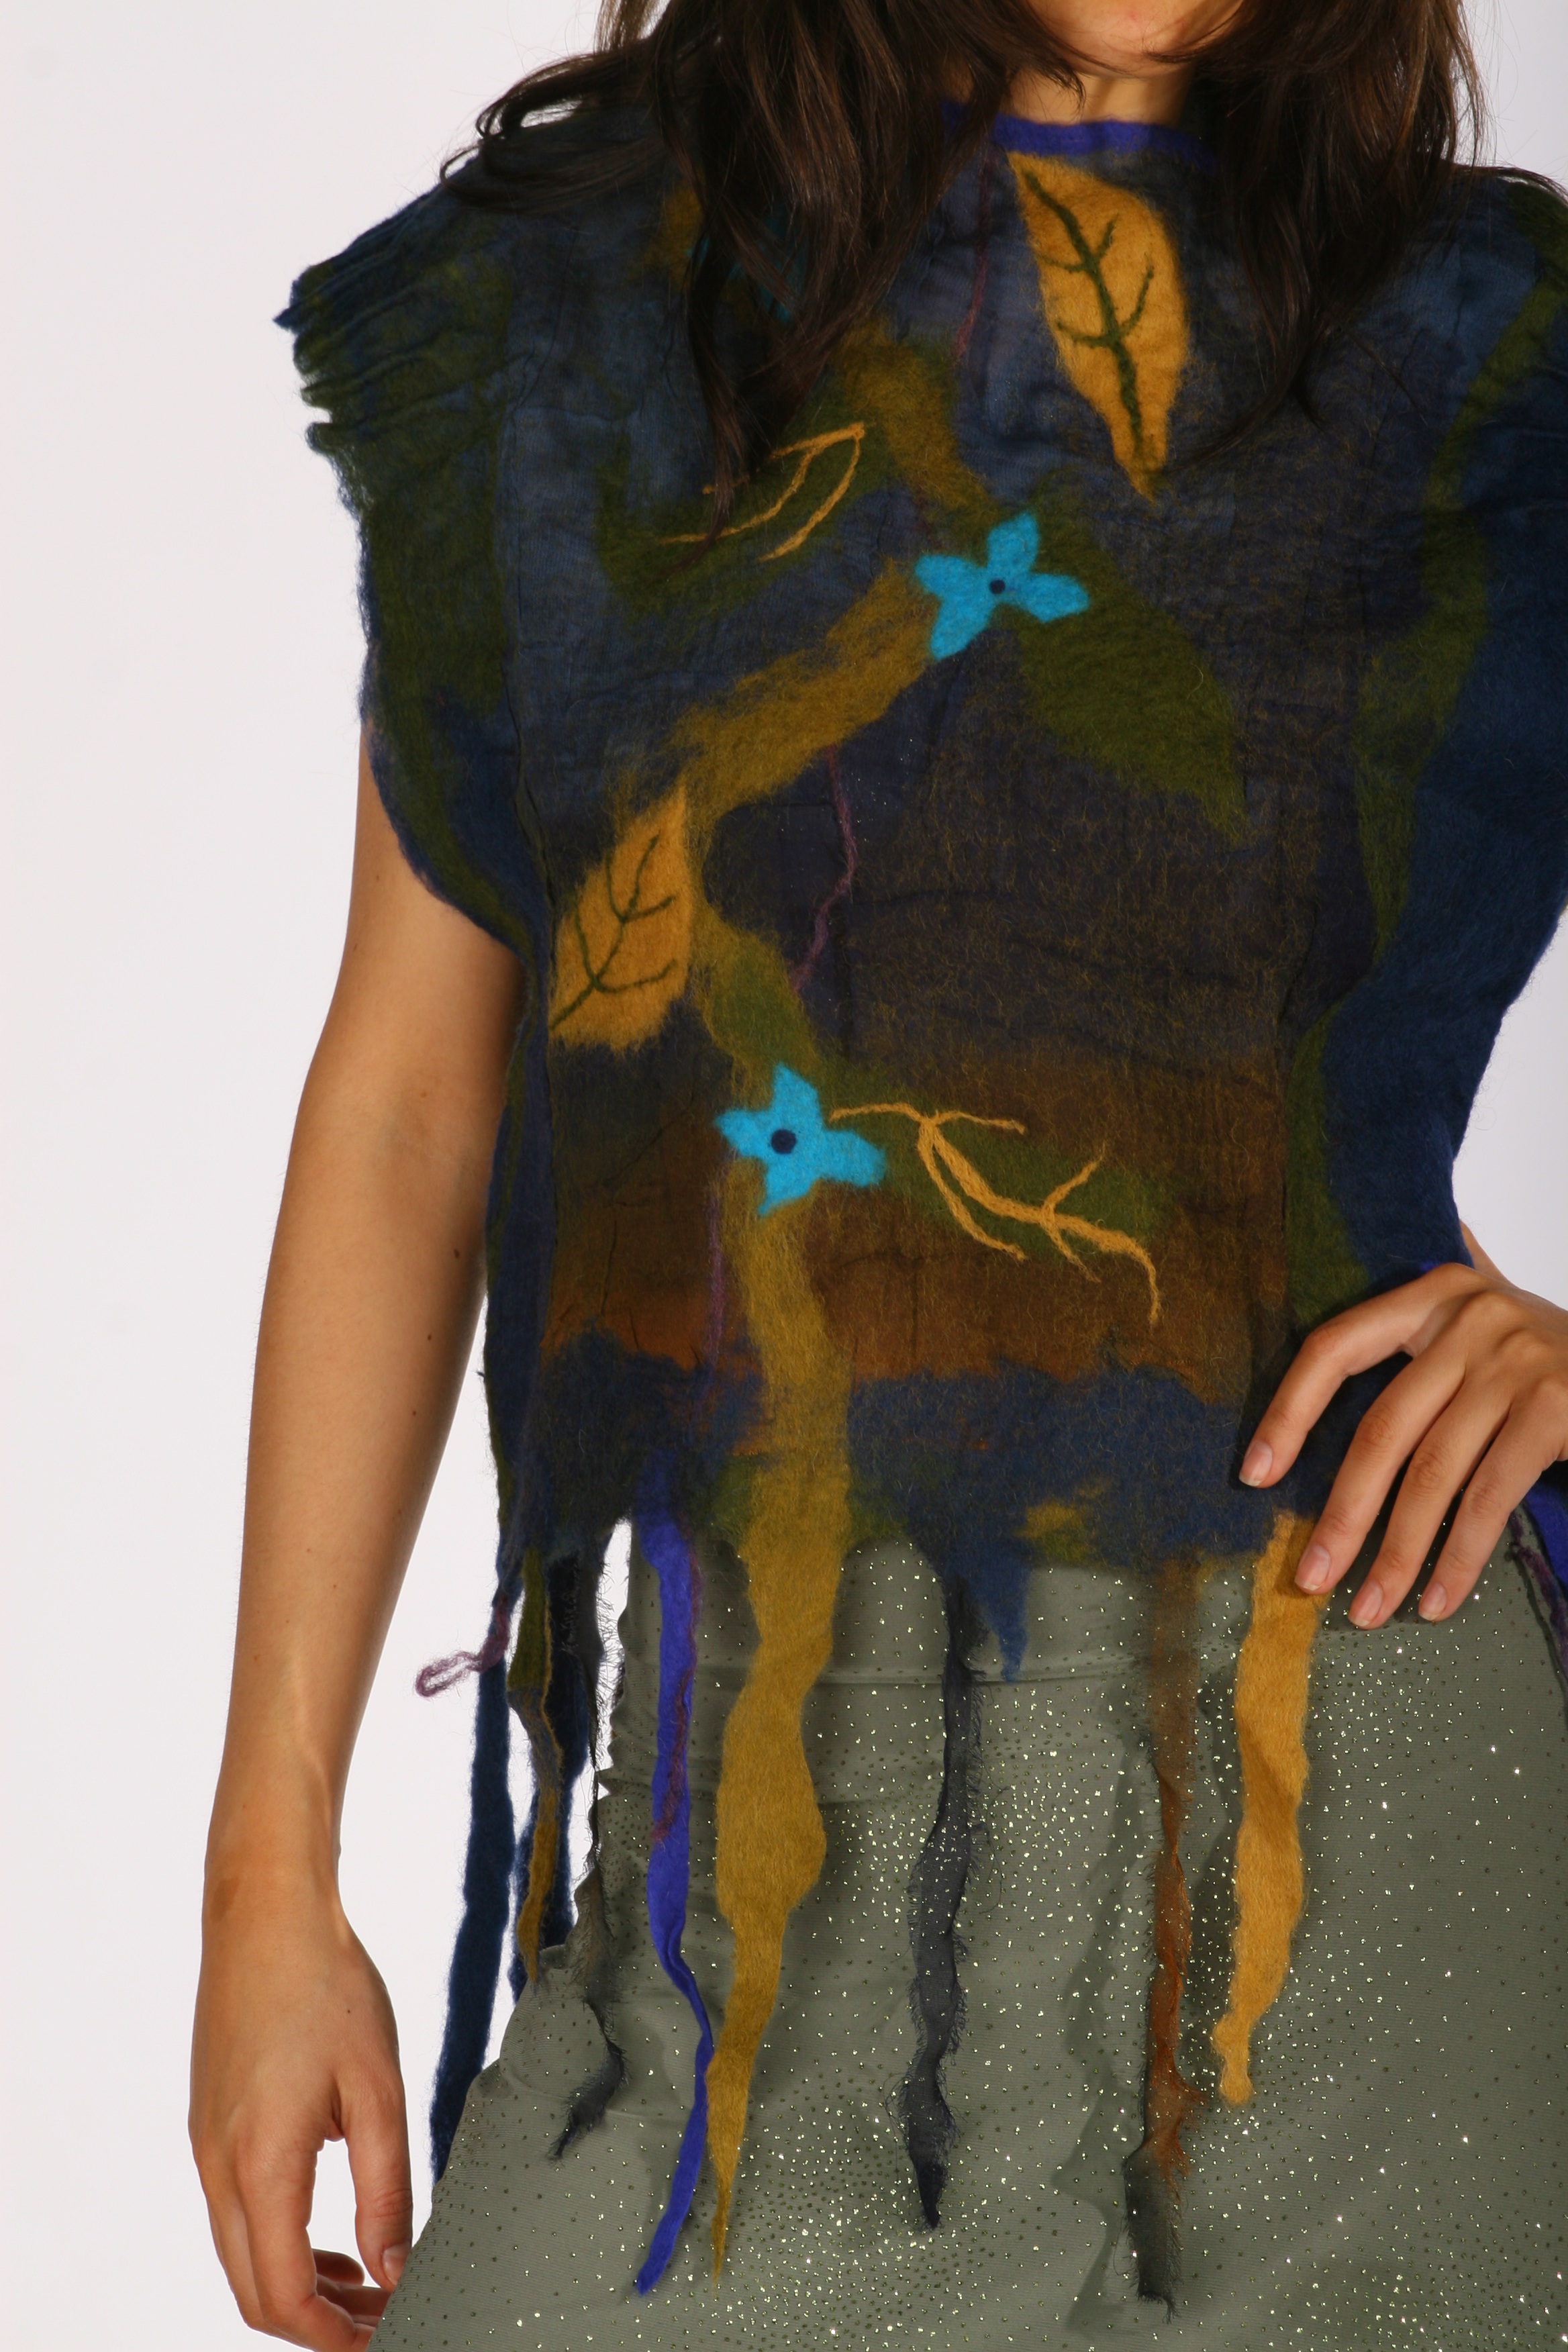
girl, woman, female, fur, pattern, model, fashion, clothing, textile, costume, photo shoot